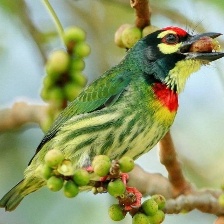
Species: COPPERSMITH BARBET
Scientific name: MEGALAIMA HAEMACEPHALA